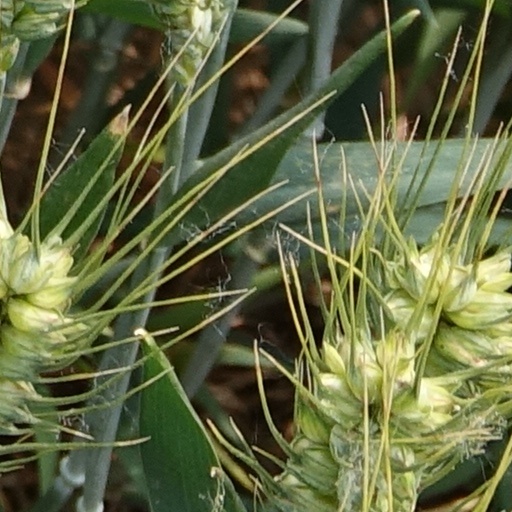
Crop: wheat